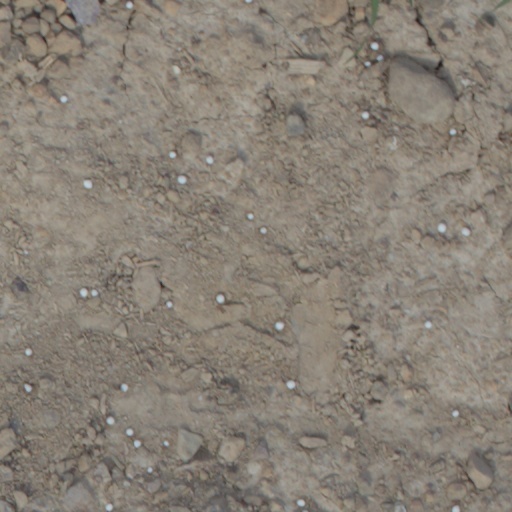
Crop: wheat